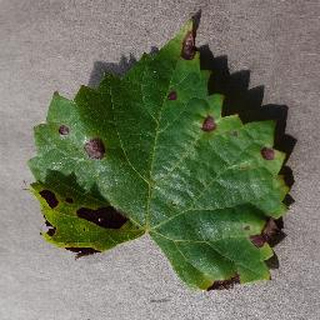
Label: grape_black_rot